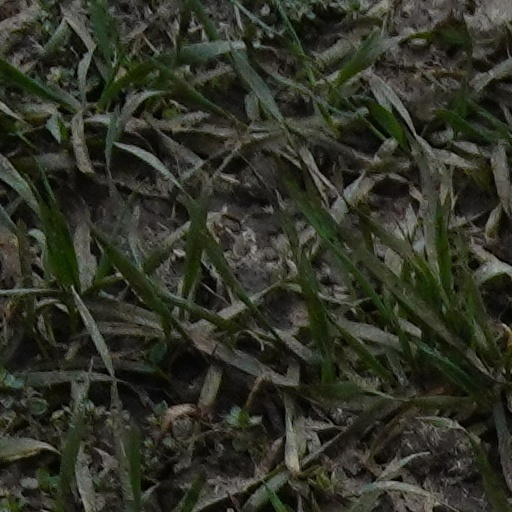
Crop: wheat